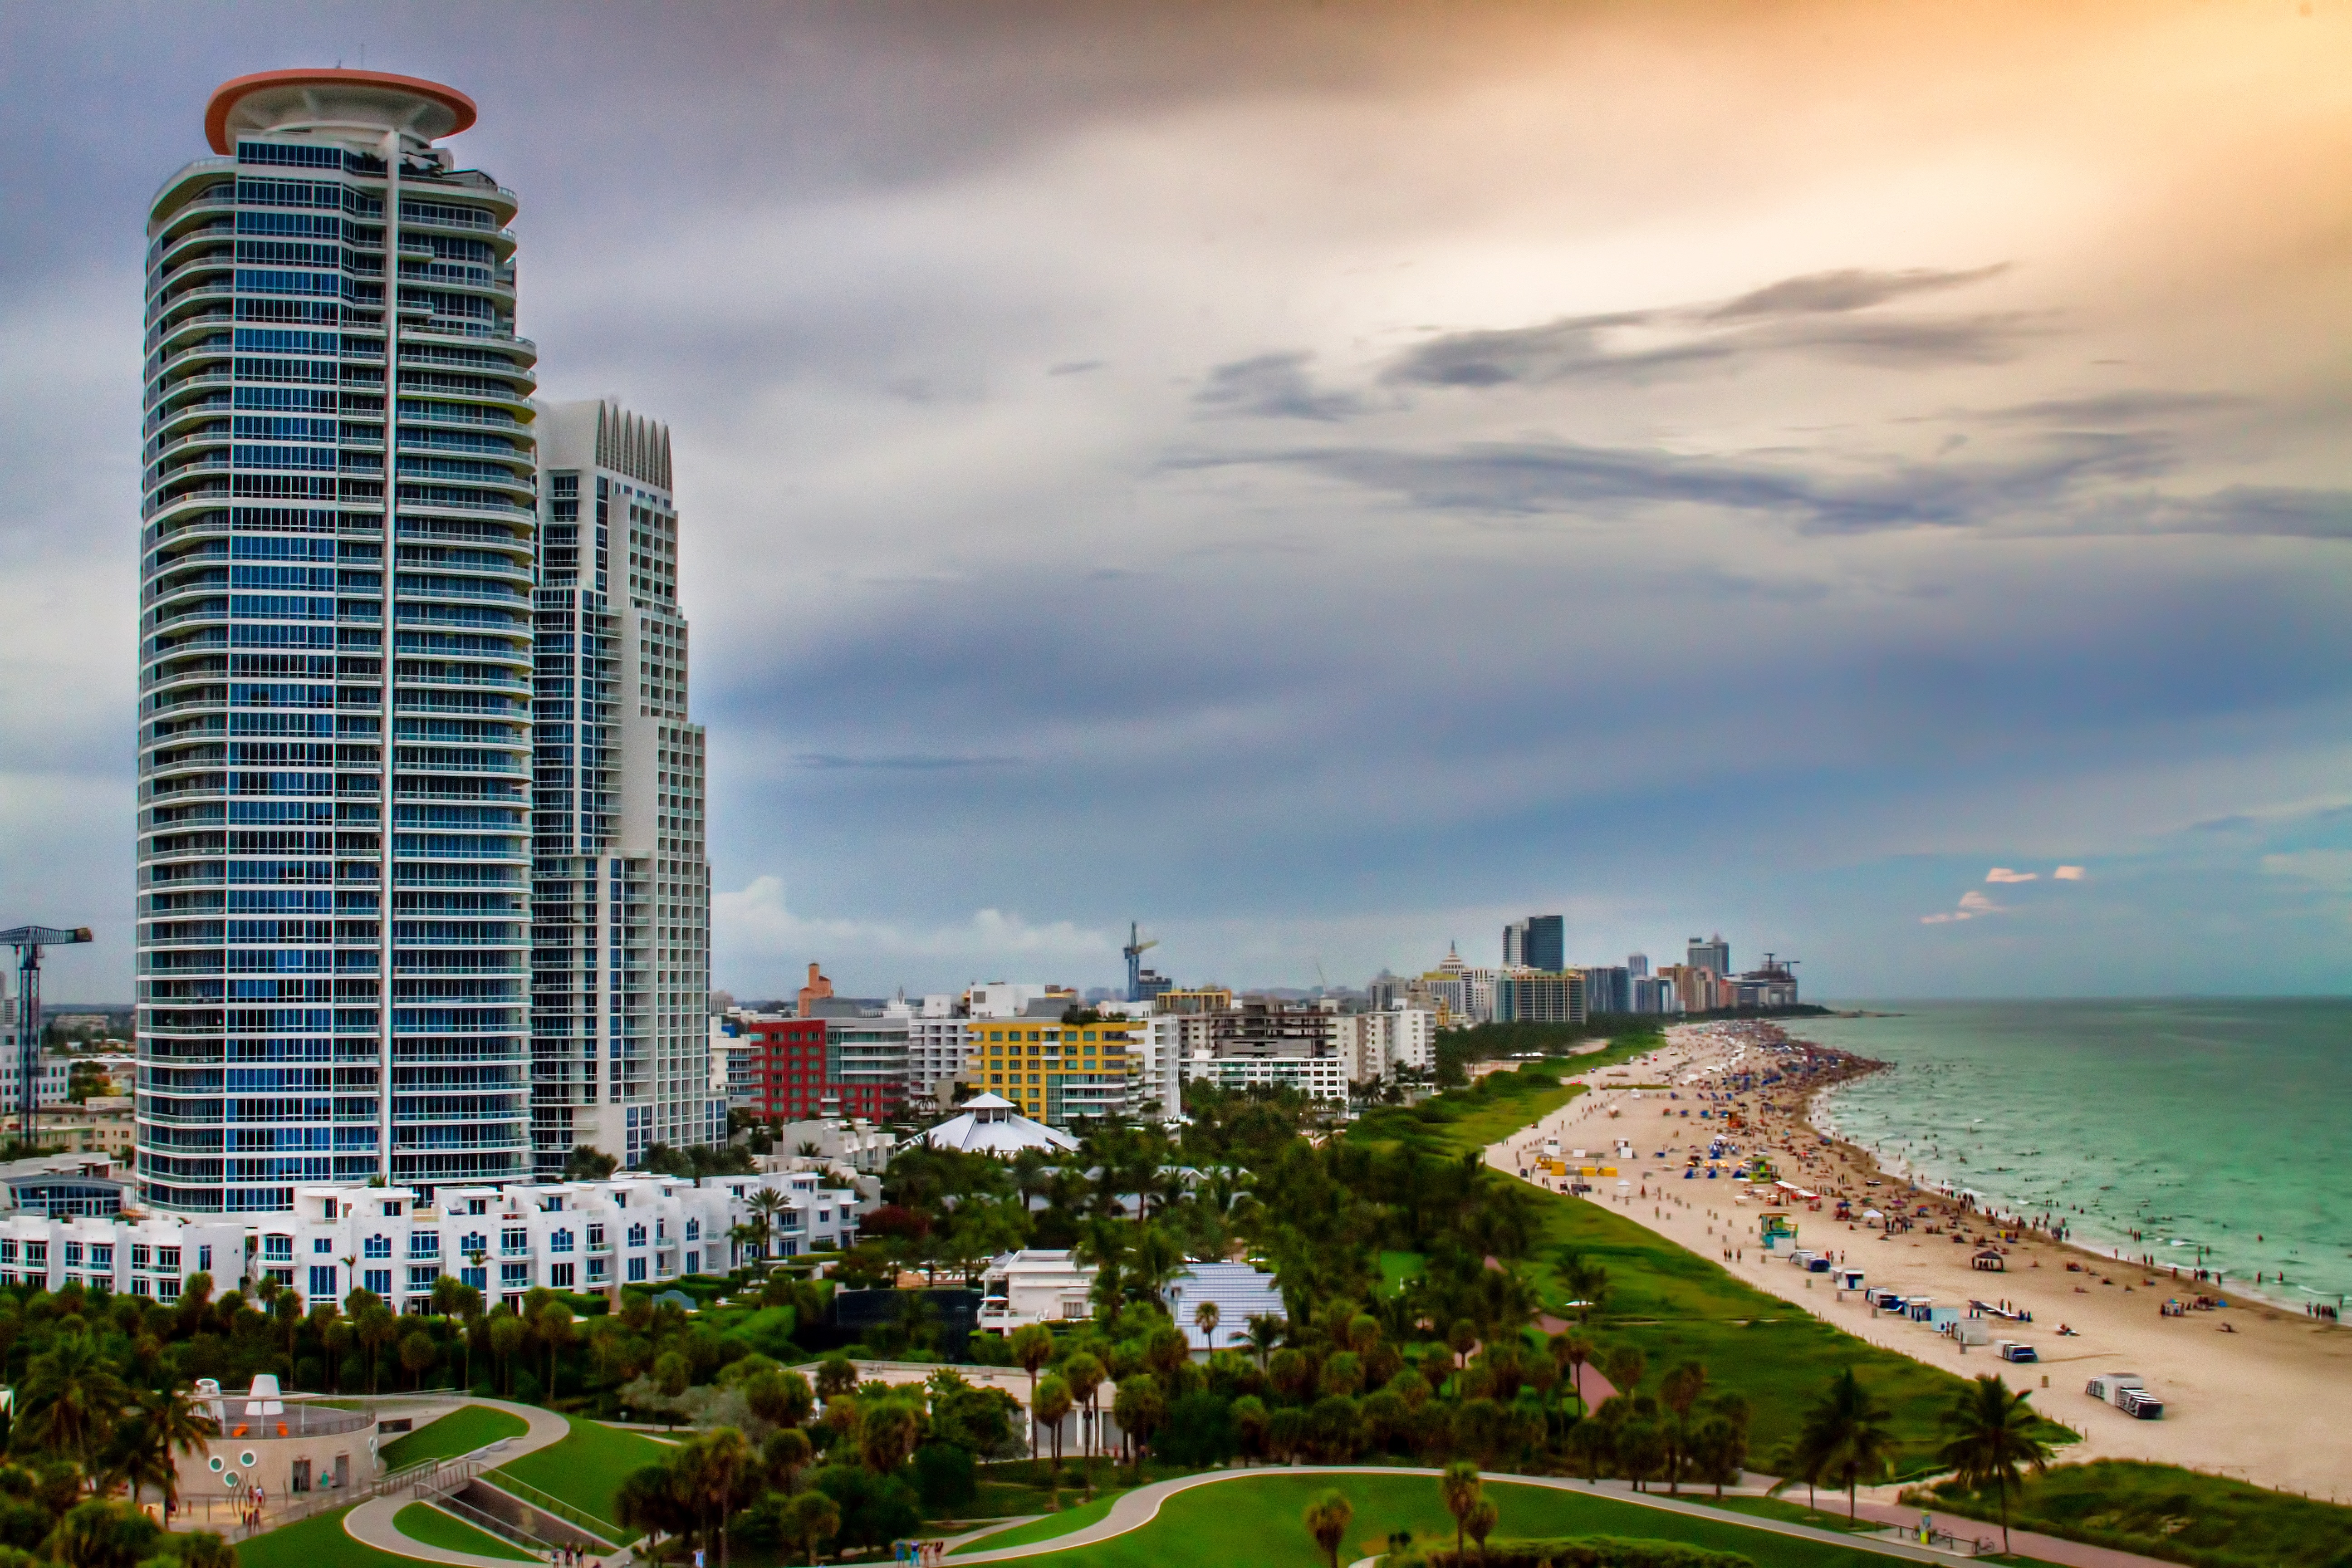
beach, sea, coast, horizon, architecture, skyline, building, city, skyscraper, cityscape, tower, landmark, tower block, miami, residential area, human settlement